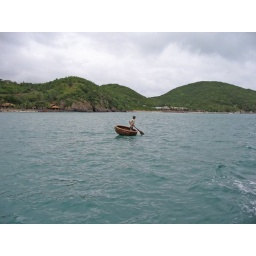
Boy in basket boat